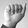
ASL letter: A